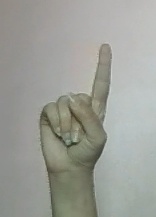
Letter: bb